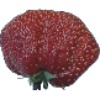
Label: strawberry_wedge